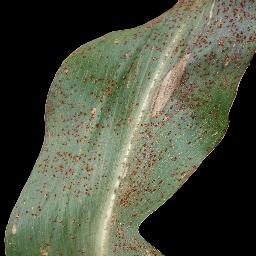
Label: Corn_(Maize)___Common_Rust